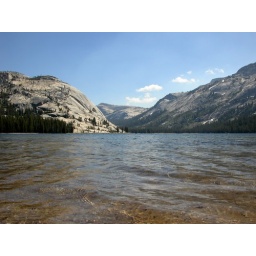
Pristine mountain lake in Yosemite